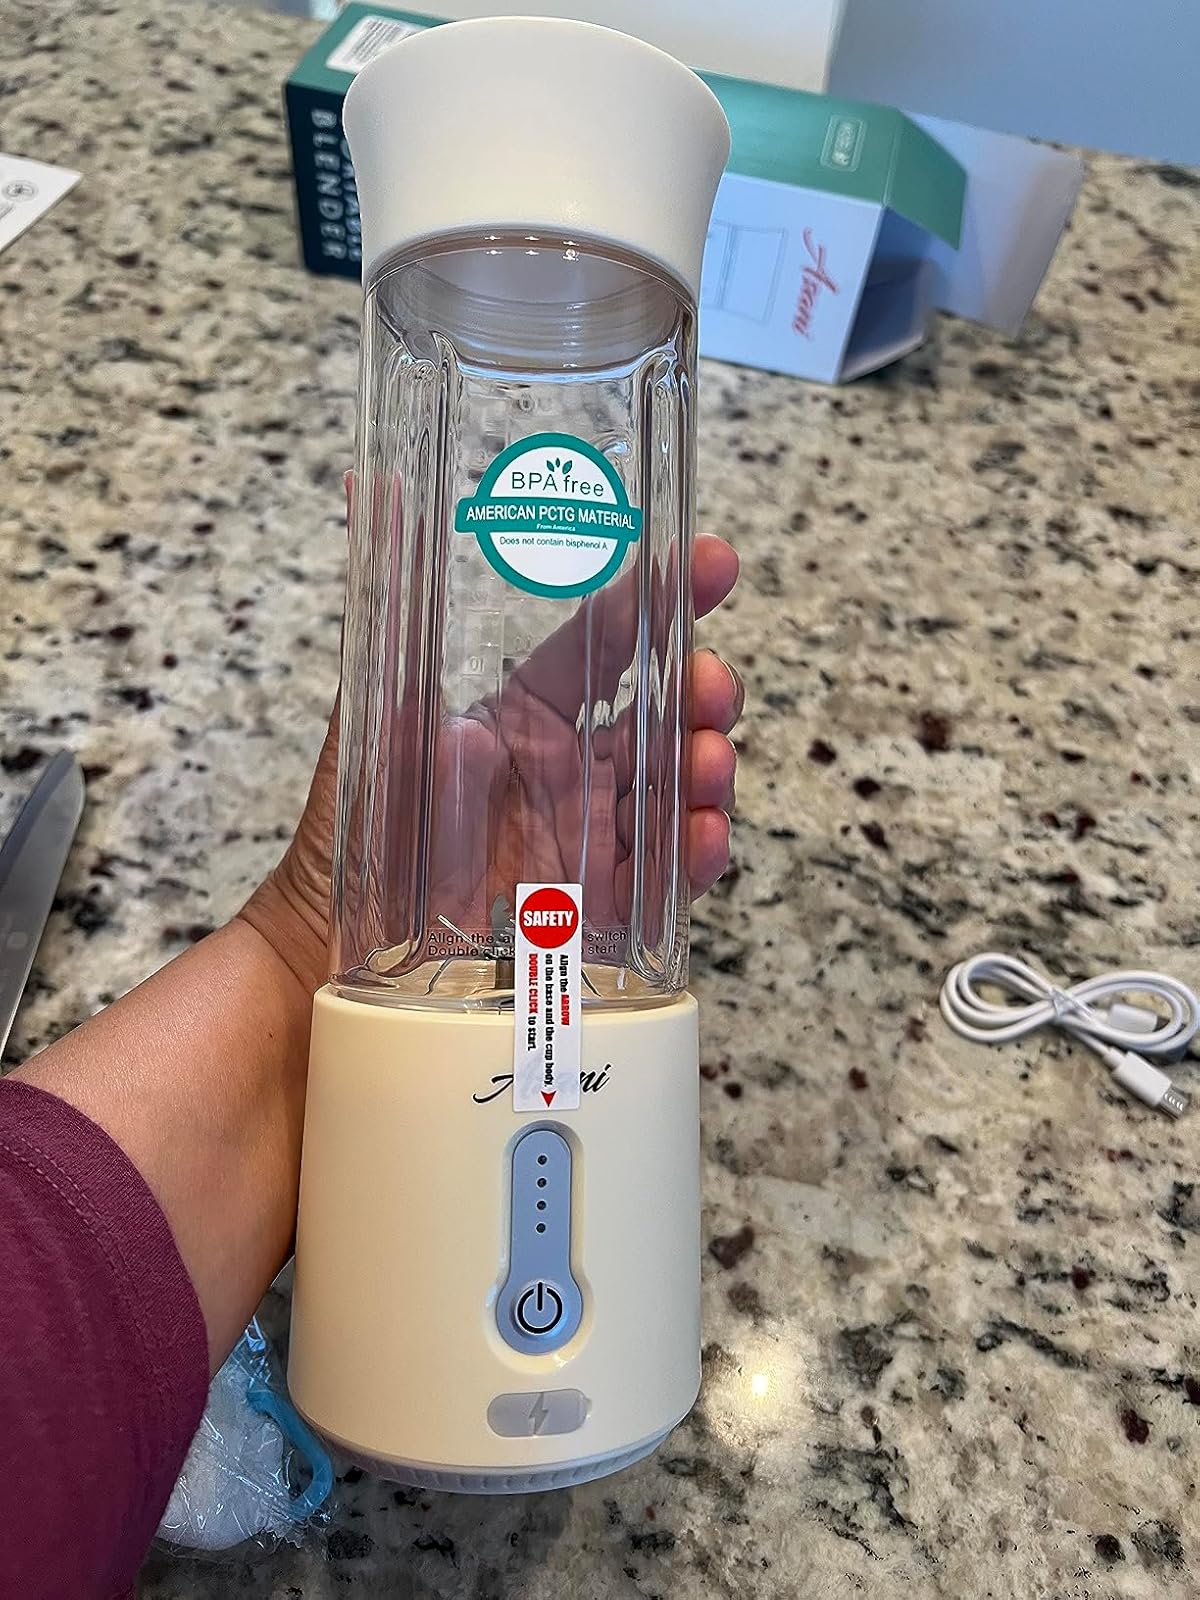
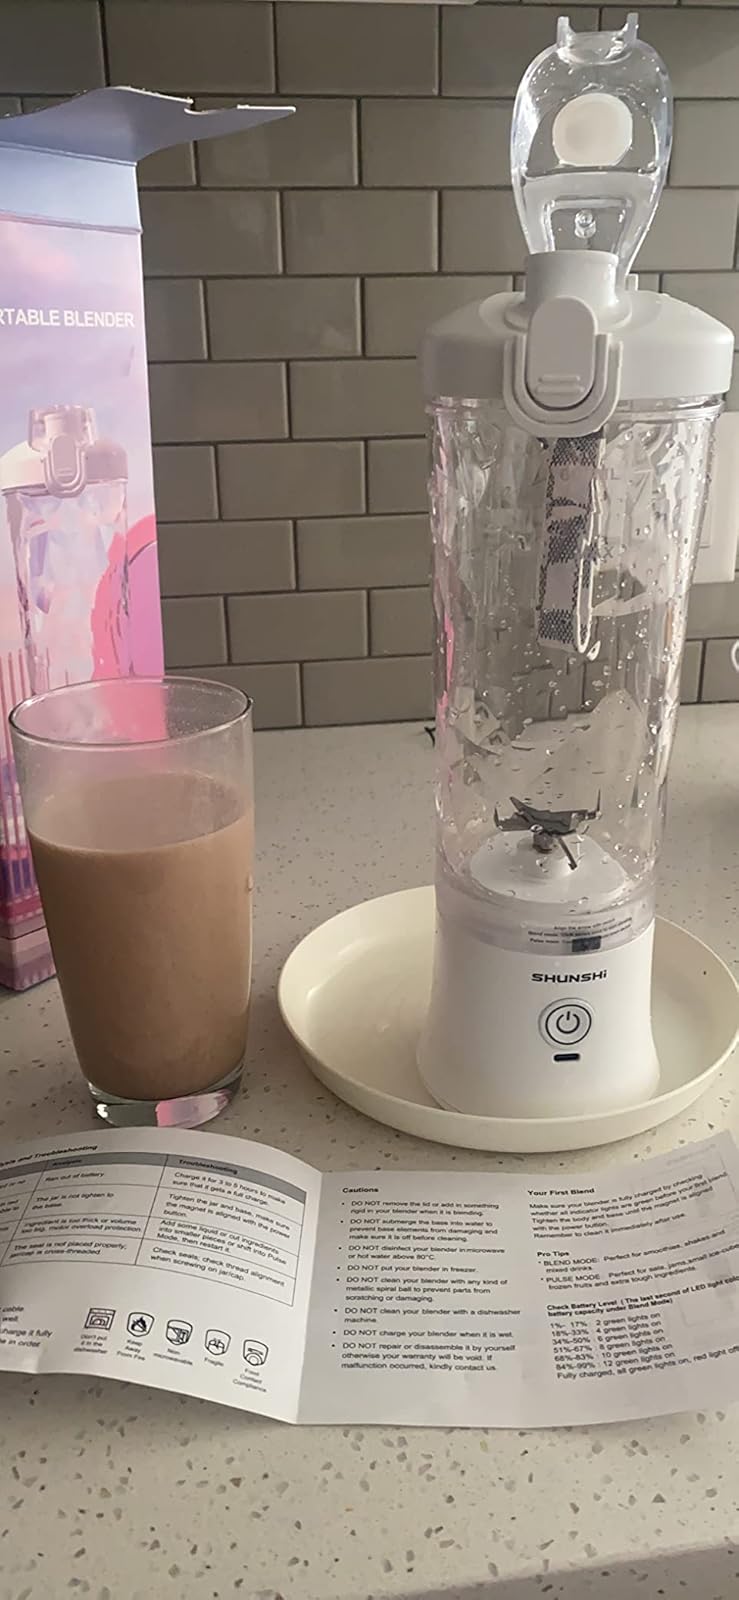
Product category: items_blender
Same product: no